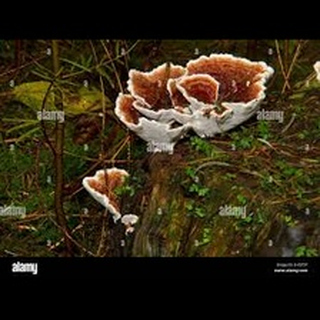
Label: wheat_common_root_rot